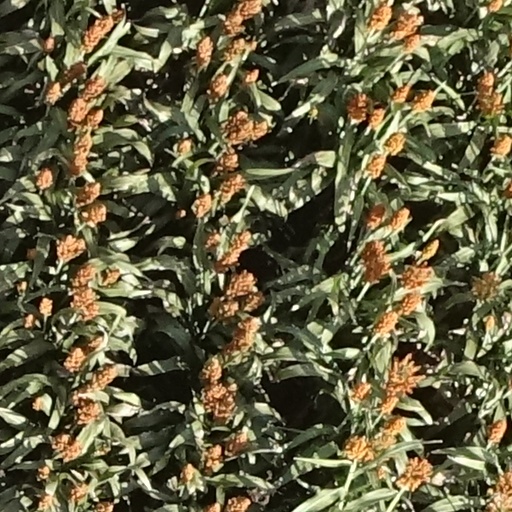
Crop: sorghum